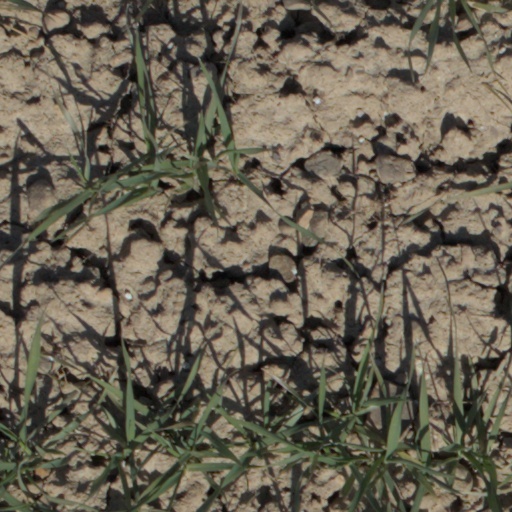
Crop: wheat